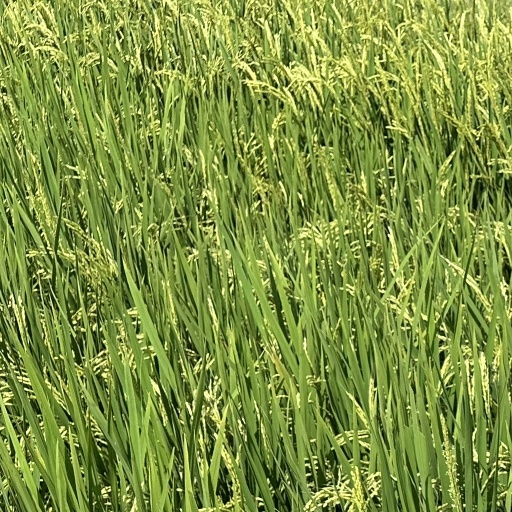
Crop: rice